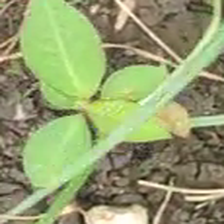
Weed species: Moti_dudhi(Euphorbia_geneculata_L)